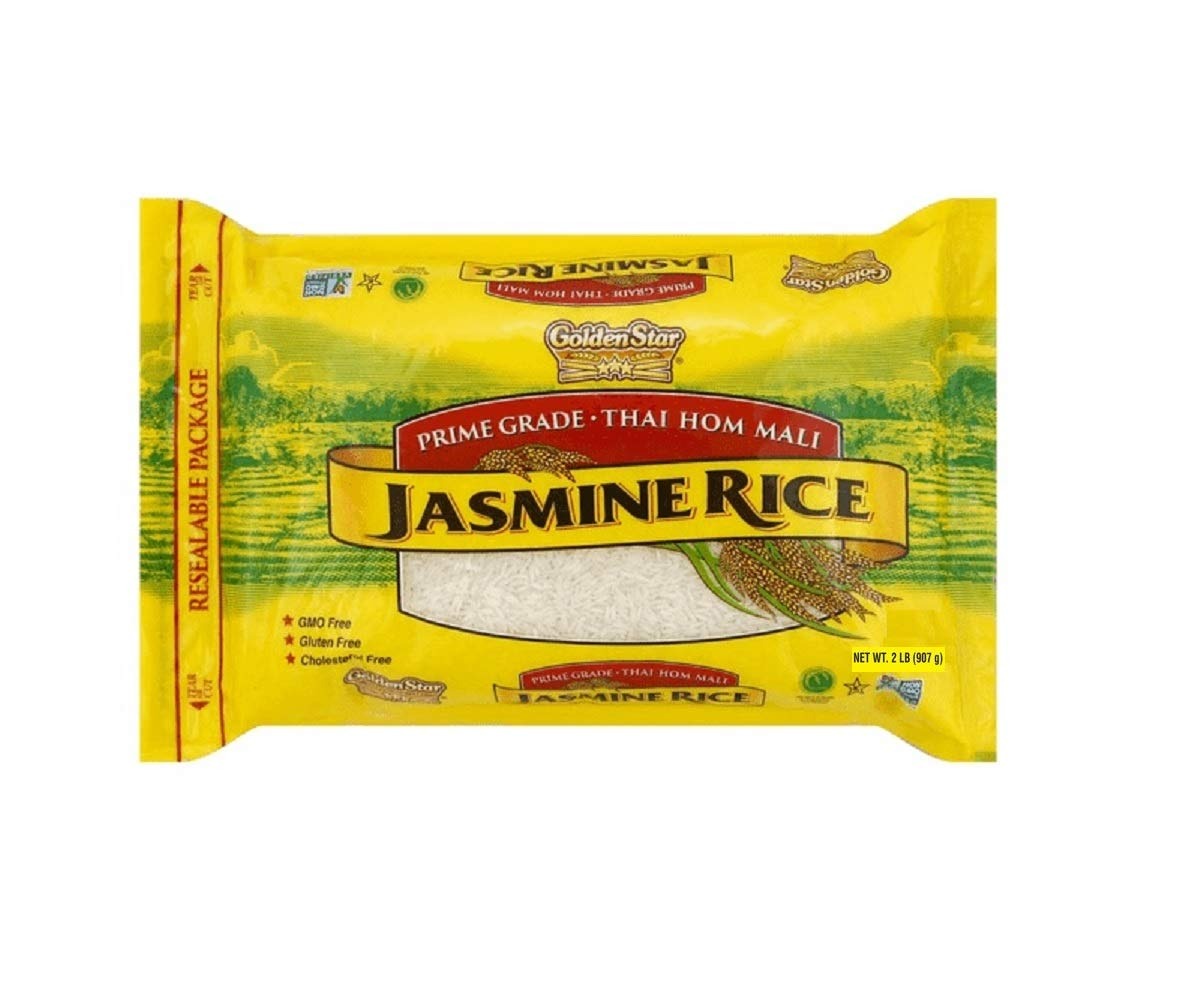
Item Name: Golden Star Prime Grade Long Grain Fragrant Jasmine Rice, 2 Lb
Product Description: Golden star brand jasmine rice is a naturally fragrant long grain rice that is grown in thailand. It is known for its sweet fragrance, taste and grain texture.
Value: 32.0
Unit: Ounce

Price: 8.66